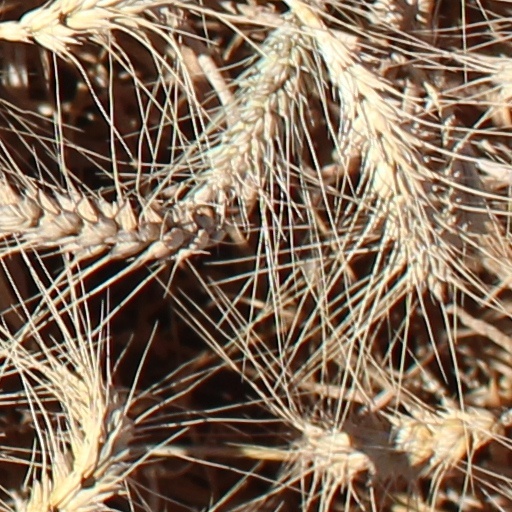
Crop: wheat